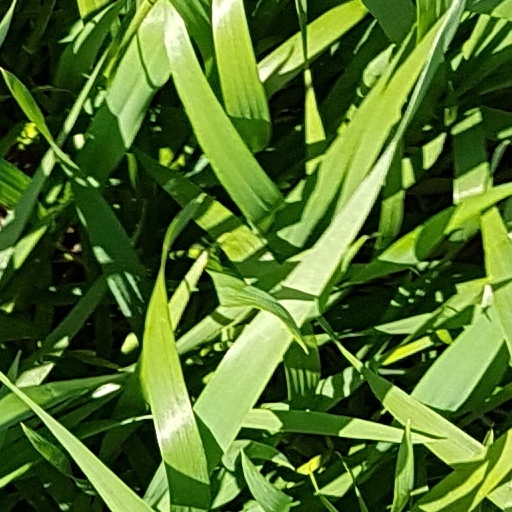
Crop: wheat